Classification of Saint-Émilion wine

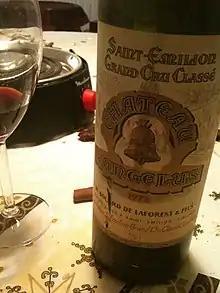
Château Angélus, now withdrawn, was a "Premiers grands crus classés A" estate.

The fifth classification of St.-Émilion wine, announced in September 2006 and comprising 15 "Premiers grands crus classés" and 46 "Grands crus classés", was challenged by four dissatisfied producers that had been demoted - La Tour du Pin Figeac, Cadet Bon, Guadet and Château de la Marzelle - and has resulted in several confusing legal turns during 2007 and 2008 that currently mean that the 2006 classification is invalid and the 1996 classification is applied instead. The legal dispute centered on the fact that several members of the panel involved in assessing the wines had vested interests (e.g. as négociants with business dealings with some of the châteaux), and thus could be suspected of not being impartial.